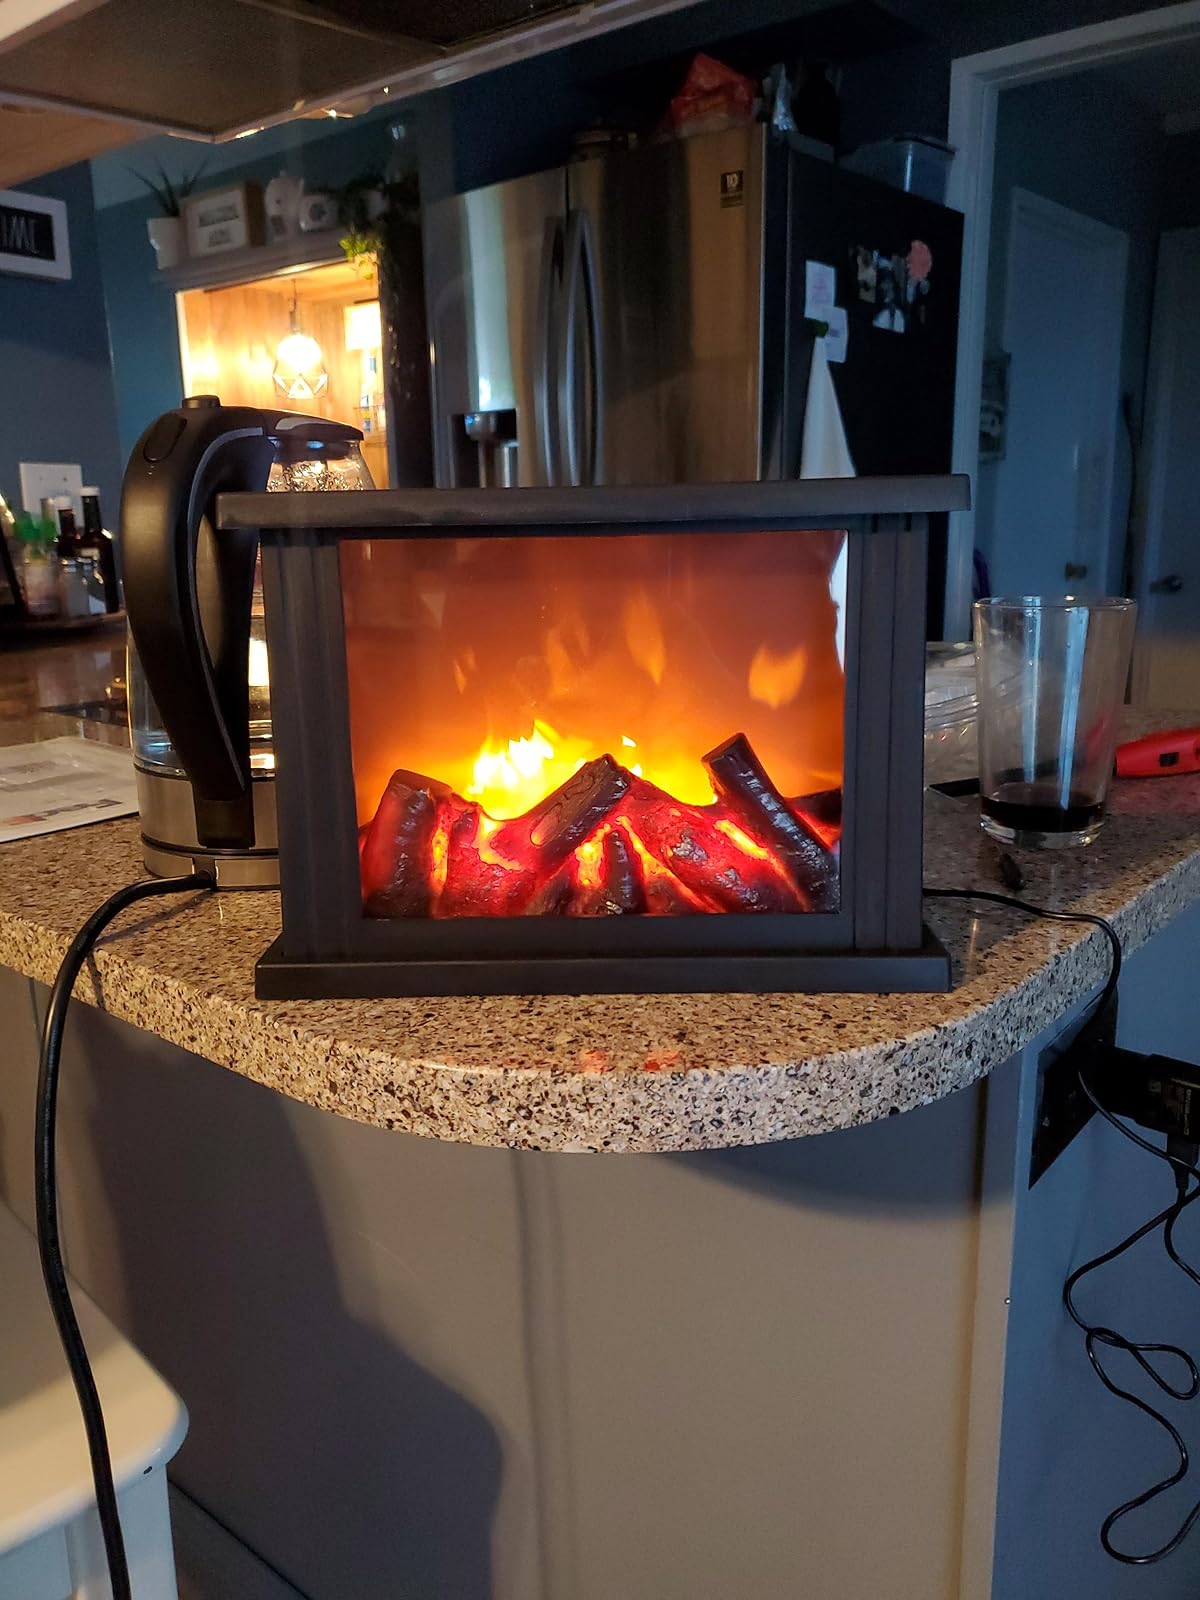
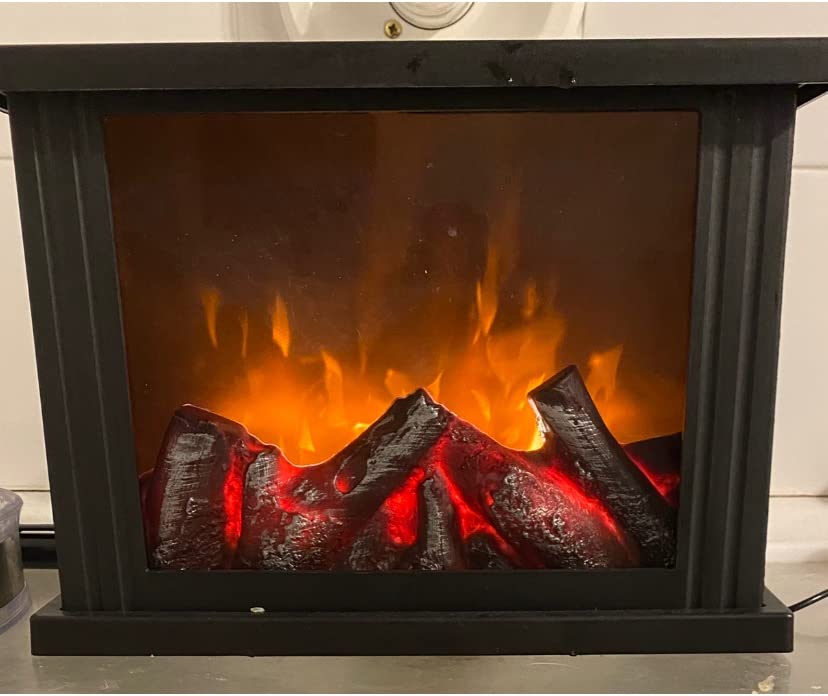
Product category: lantern
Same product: yes